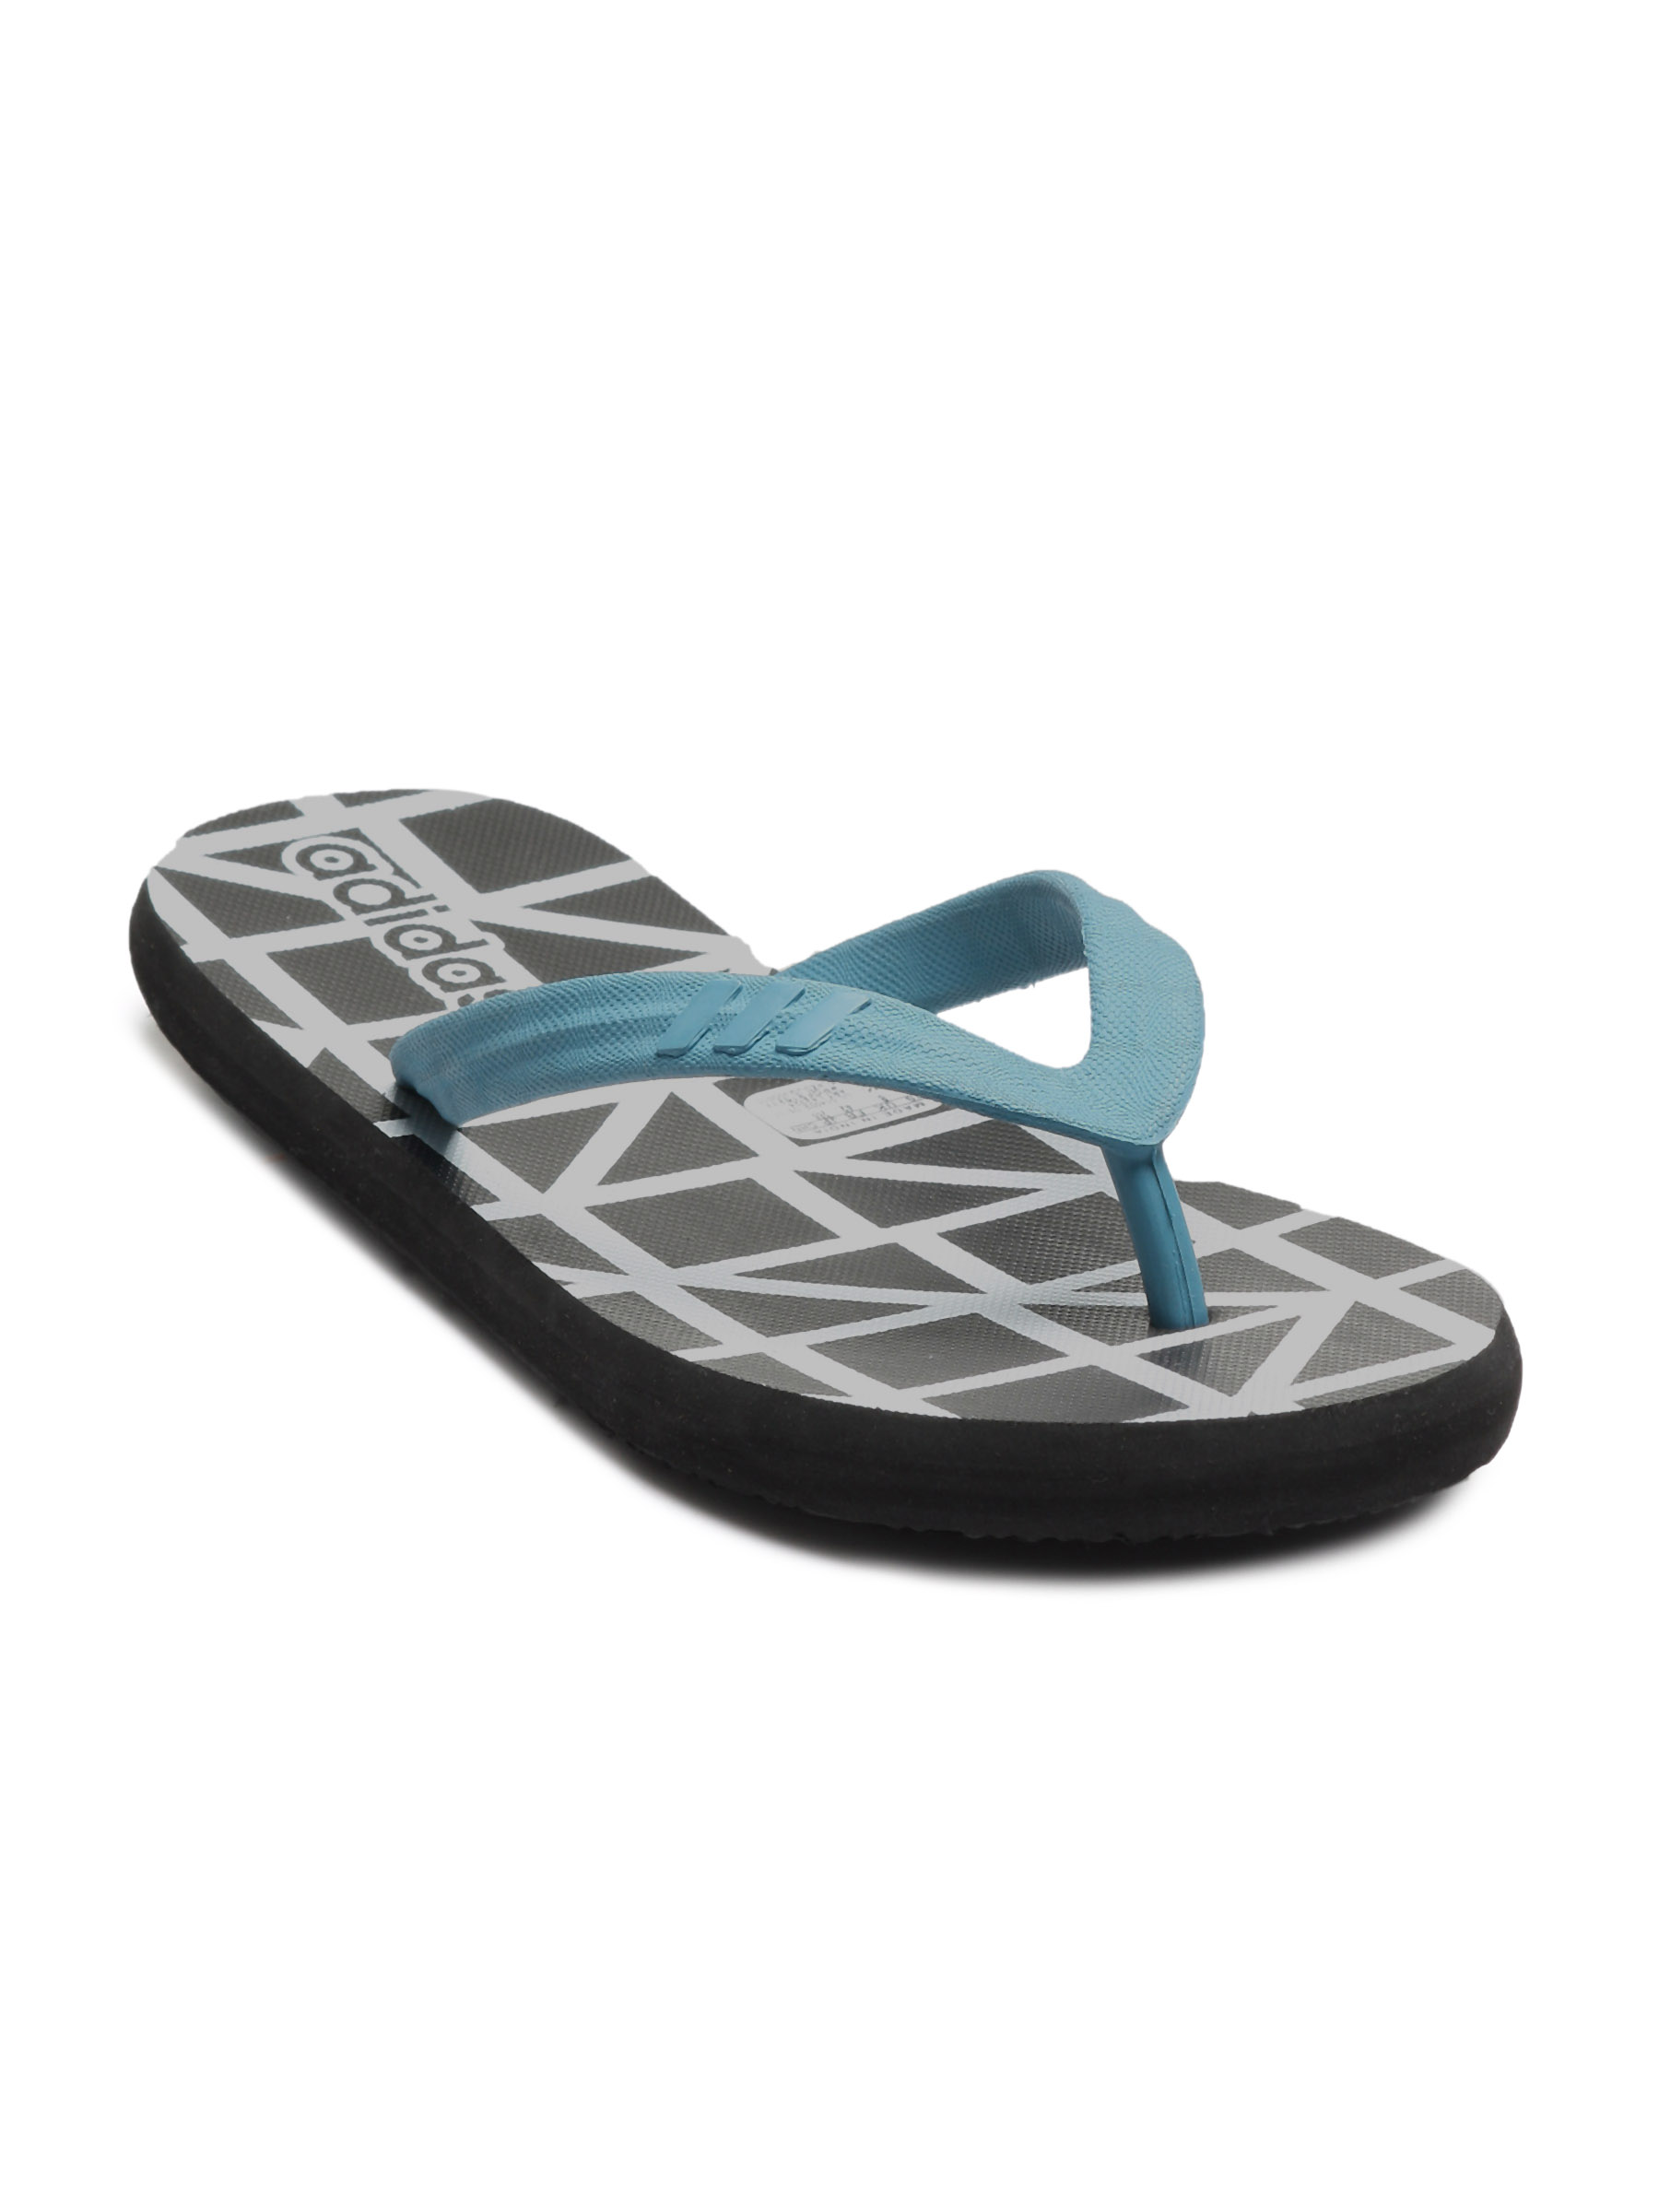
ADIDAS Men Adi Neo Tread Black Flip Flops
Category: Footwear / Flip Flops / Flip Flops
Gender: Men
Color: Black
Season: Fall 2011
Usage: Casual